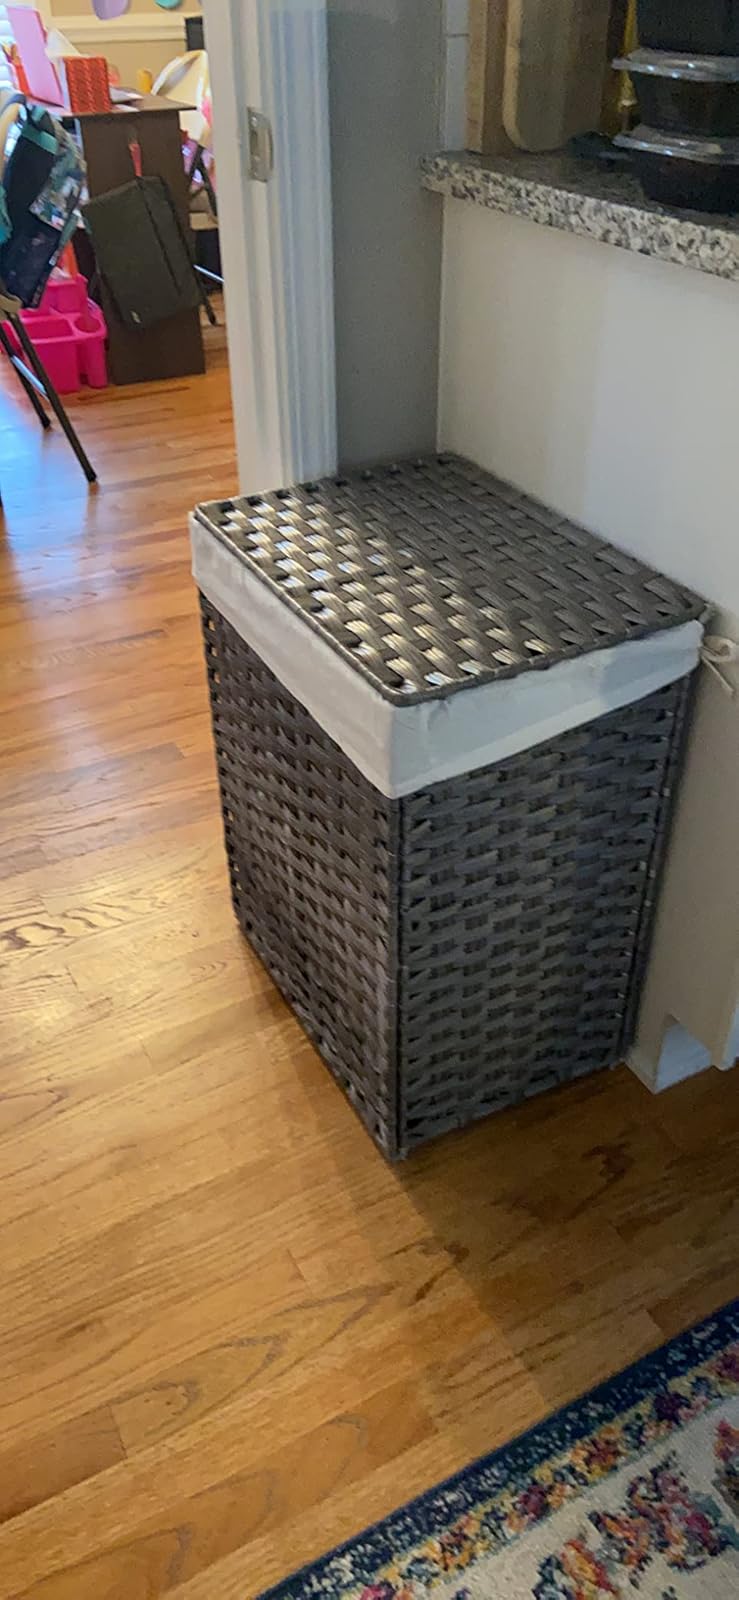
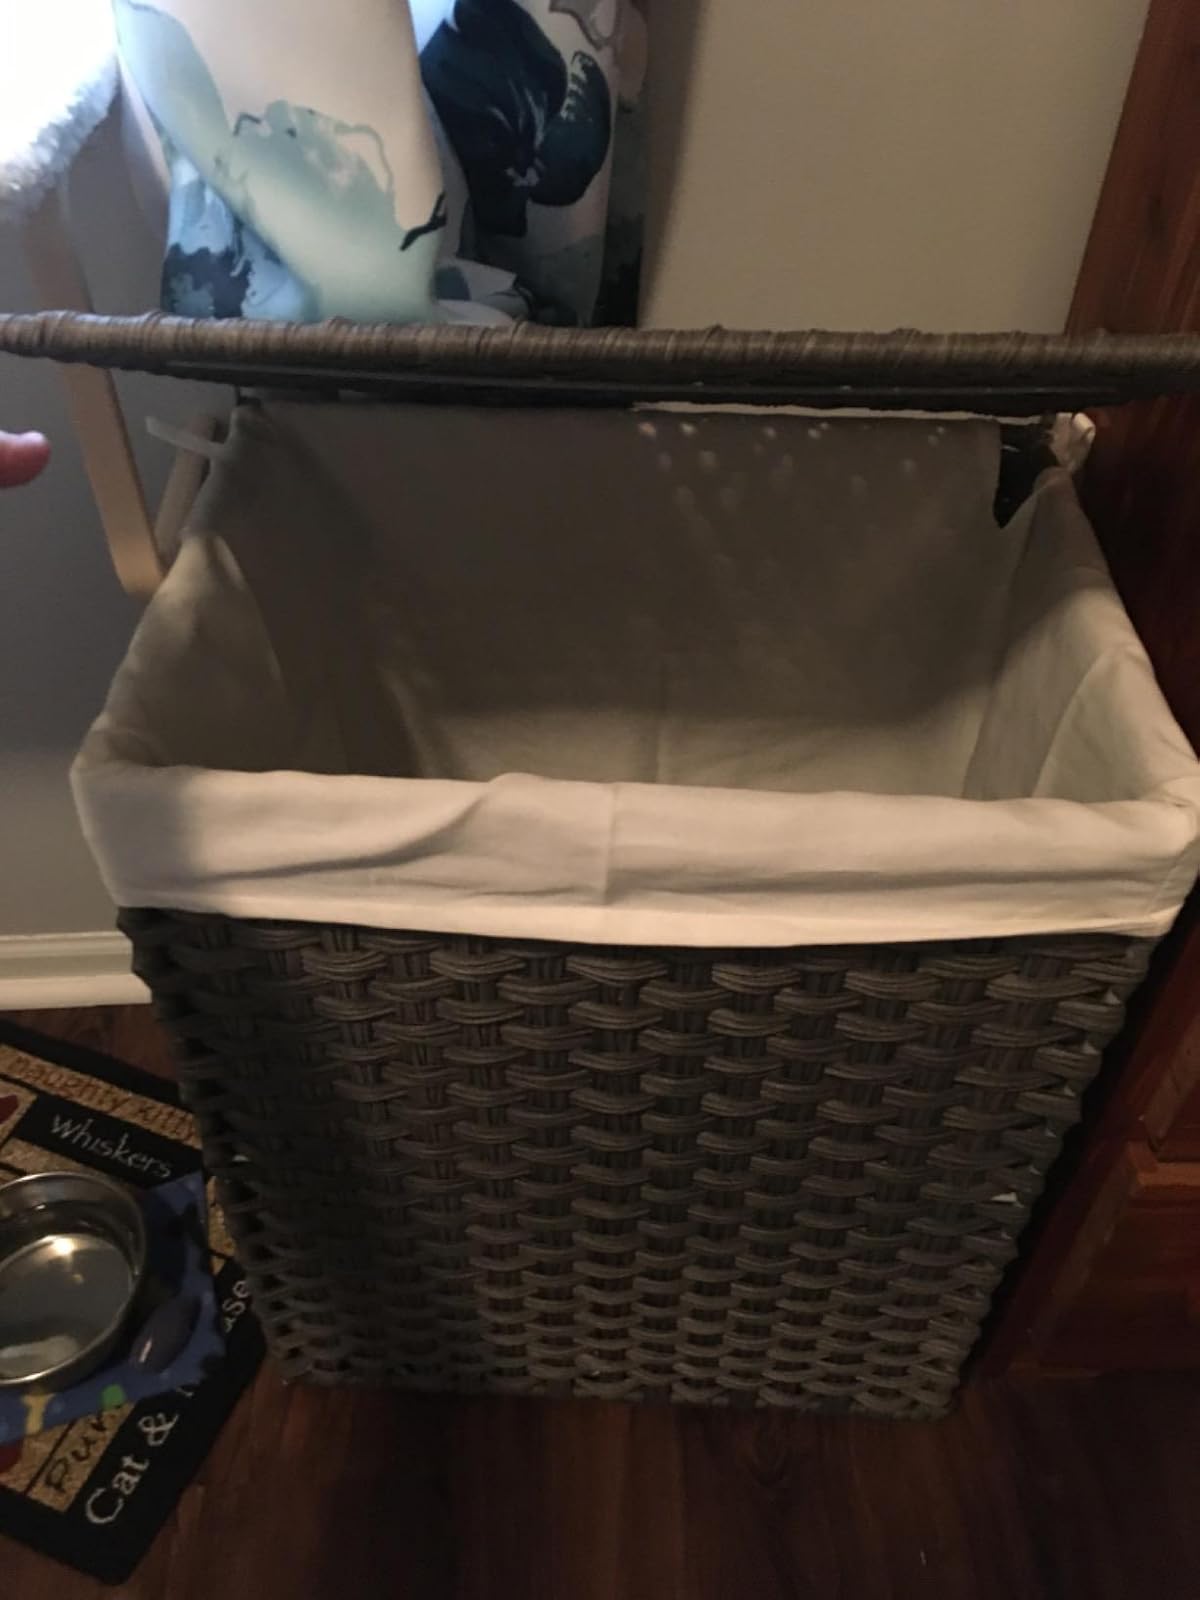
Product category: items_hamper
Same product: yes